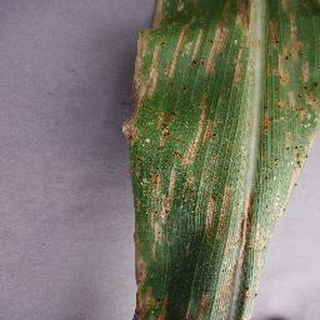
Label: corn_northern_leaf_blight